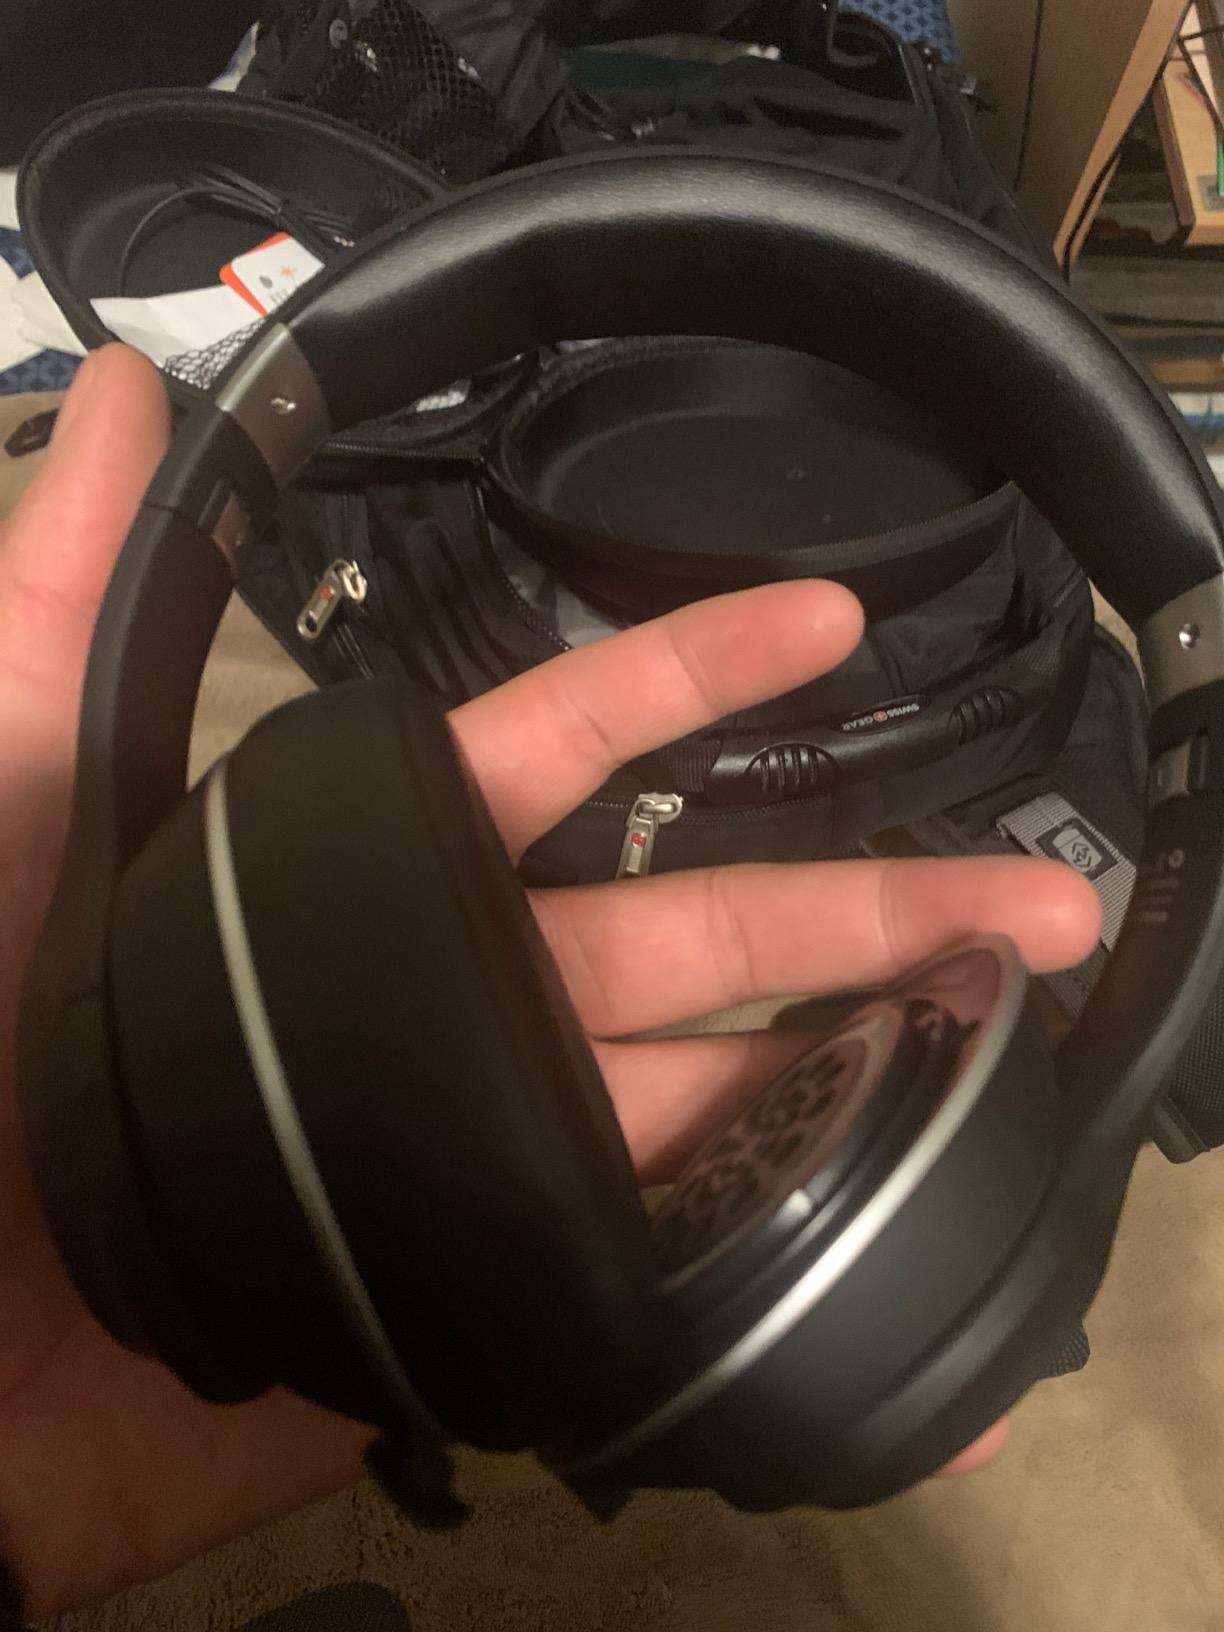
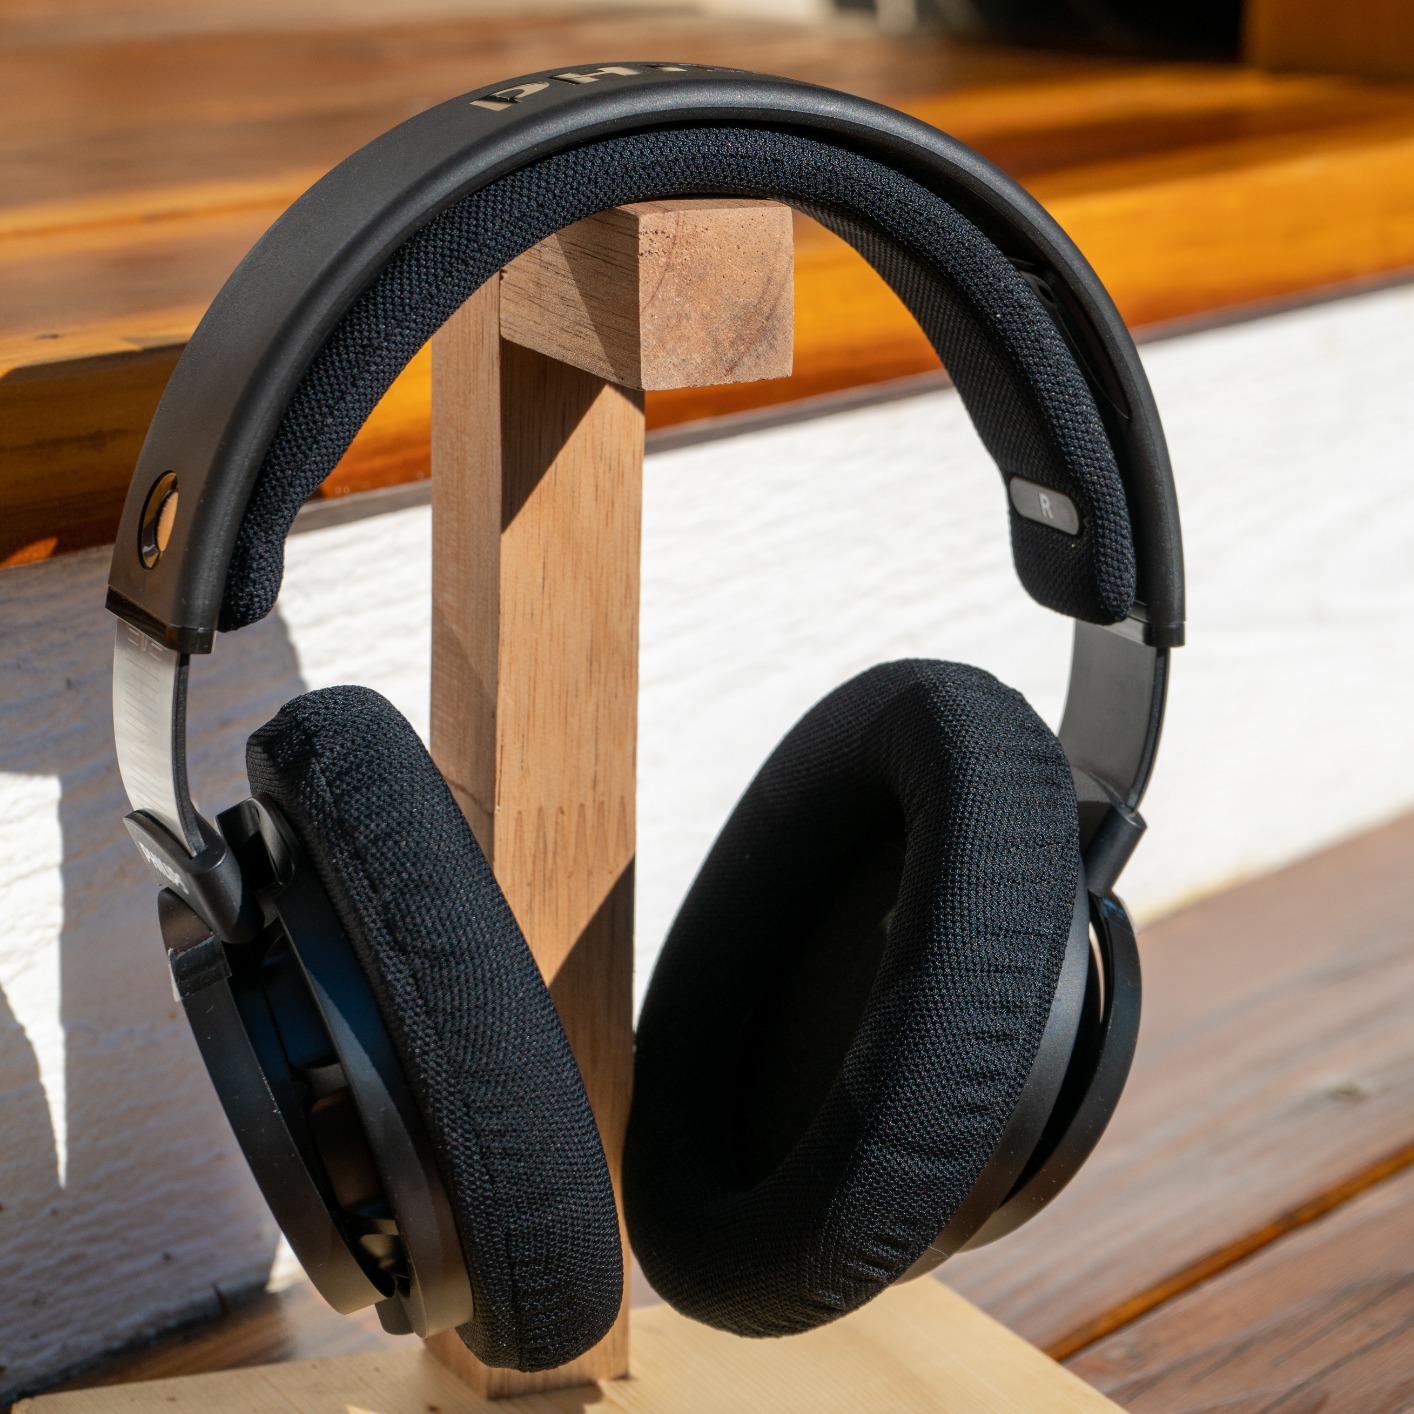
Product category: headphones
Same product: no